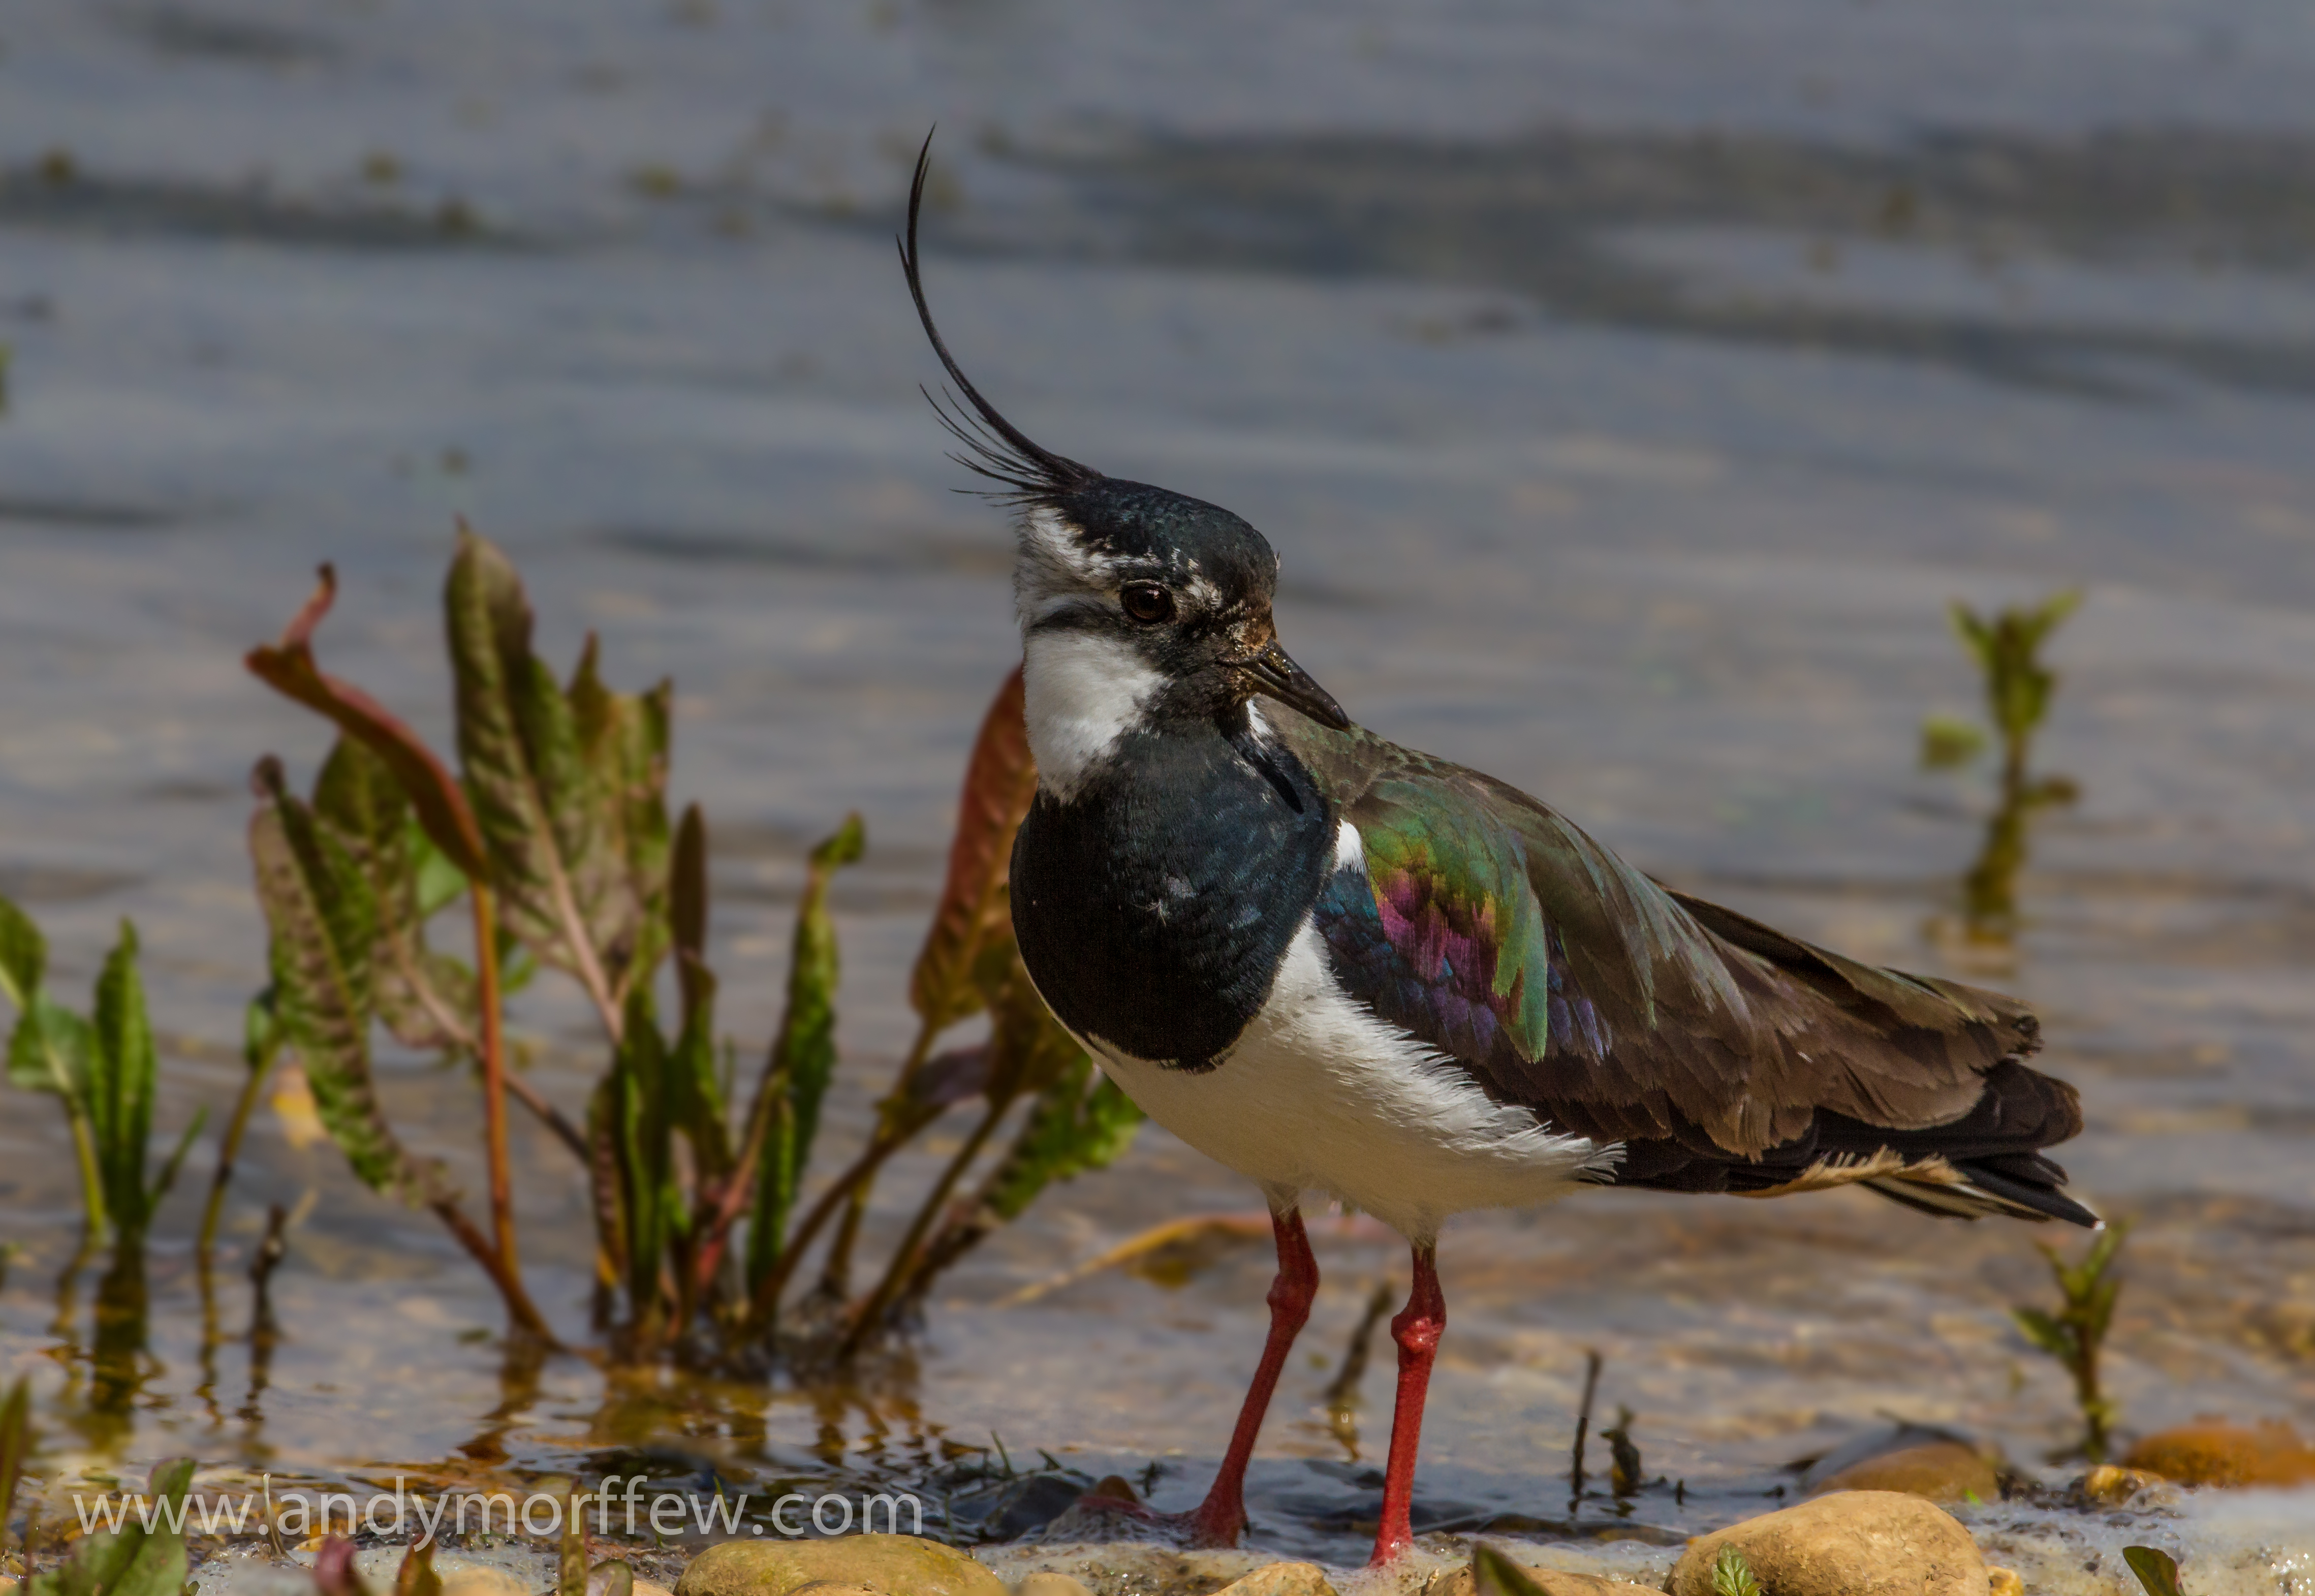
nature, bird, wildlife, beak, fauna, vertebrate, lapwing, shorebird, sandpiper, andymorffew, morffew, naturethroughthelens, hampshire, blashfordlakes, cinclidae